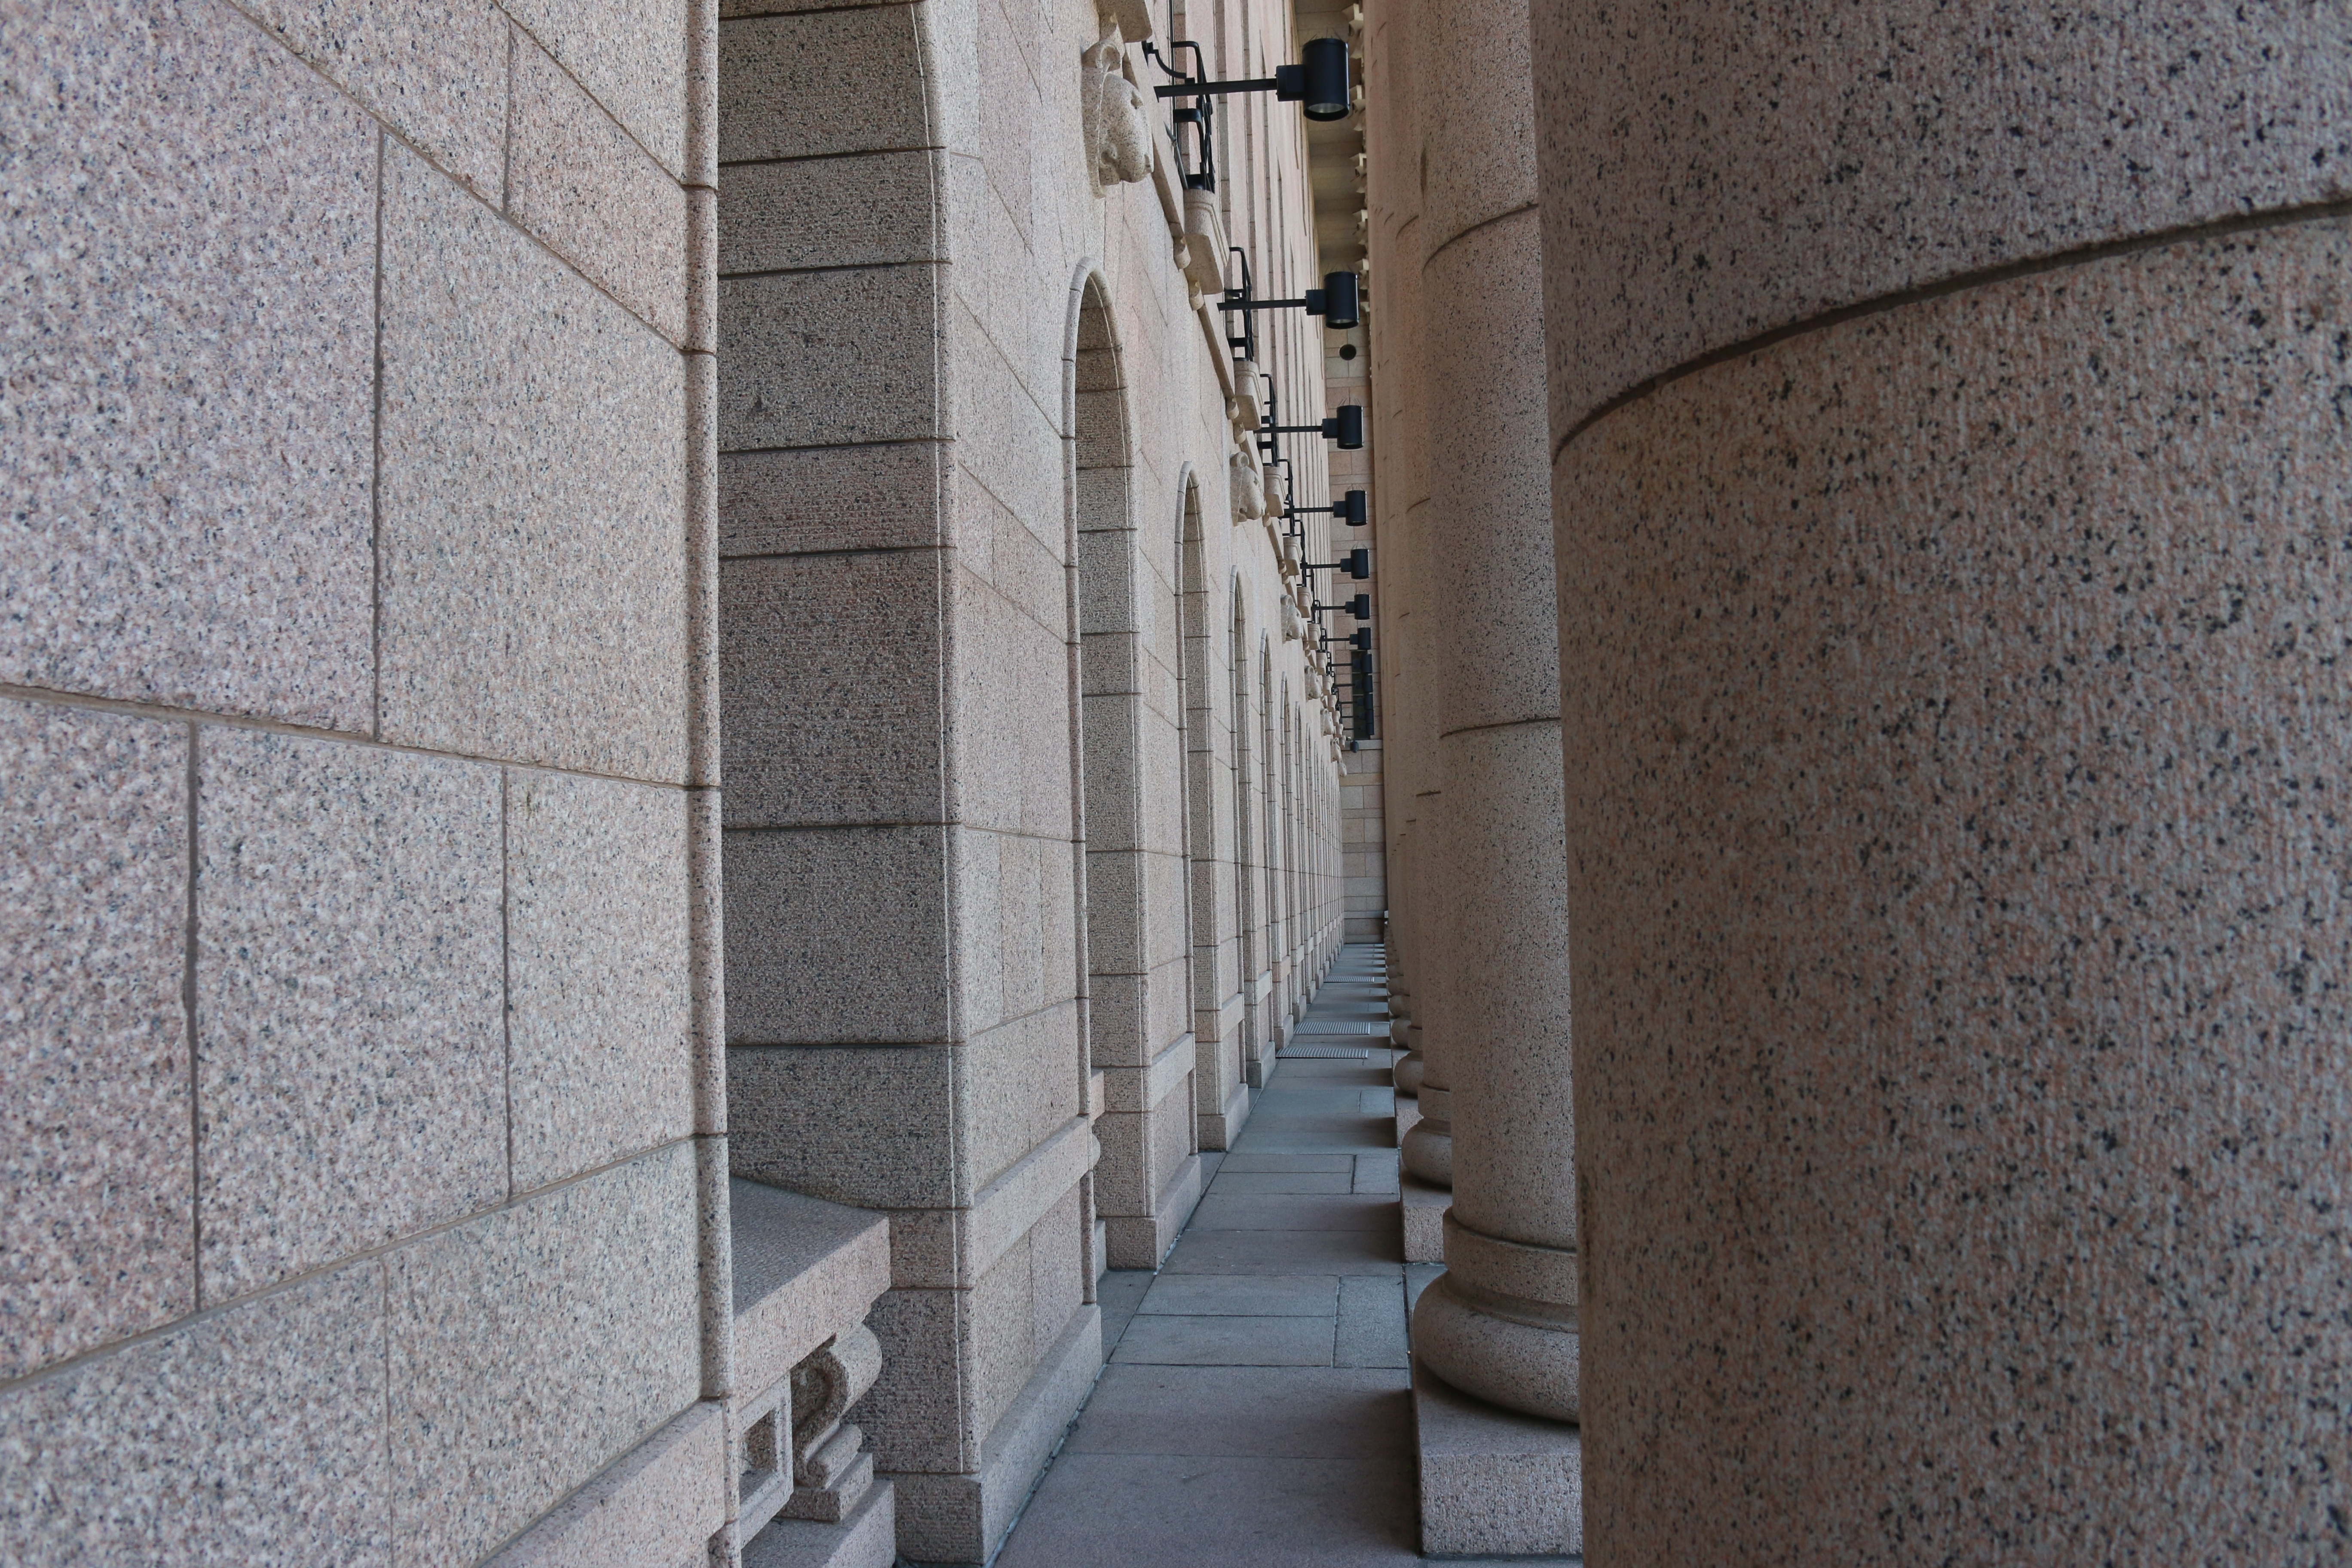
architecture, road, street, alley, wall, stone, column, facade, brick, pillars, architectural, flooring, road surface